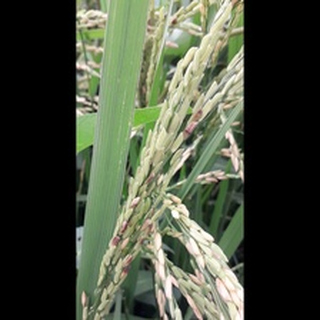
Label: diseased_rice